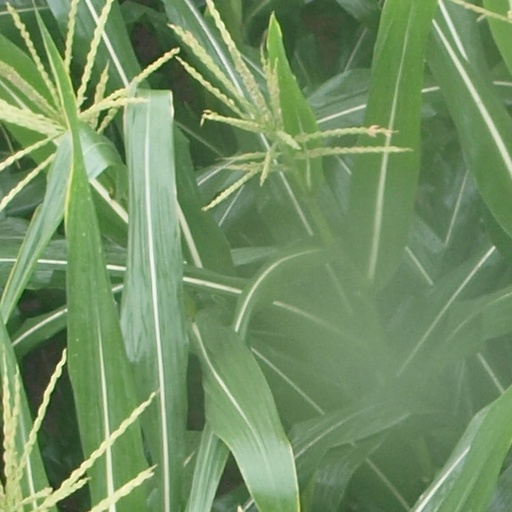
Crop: maize; corn